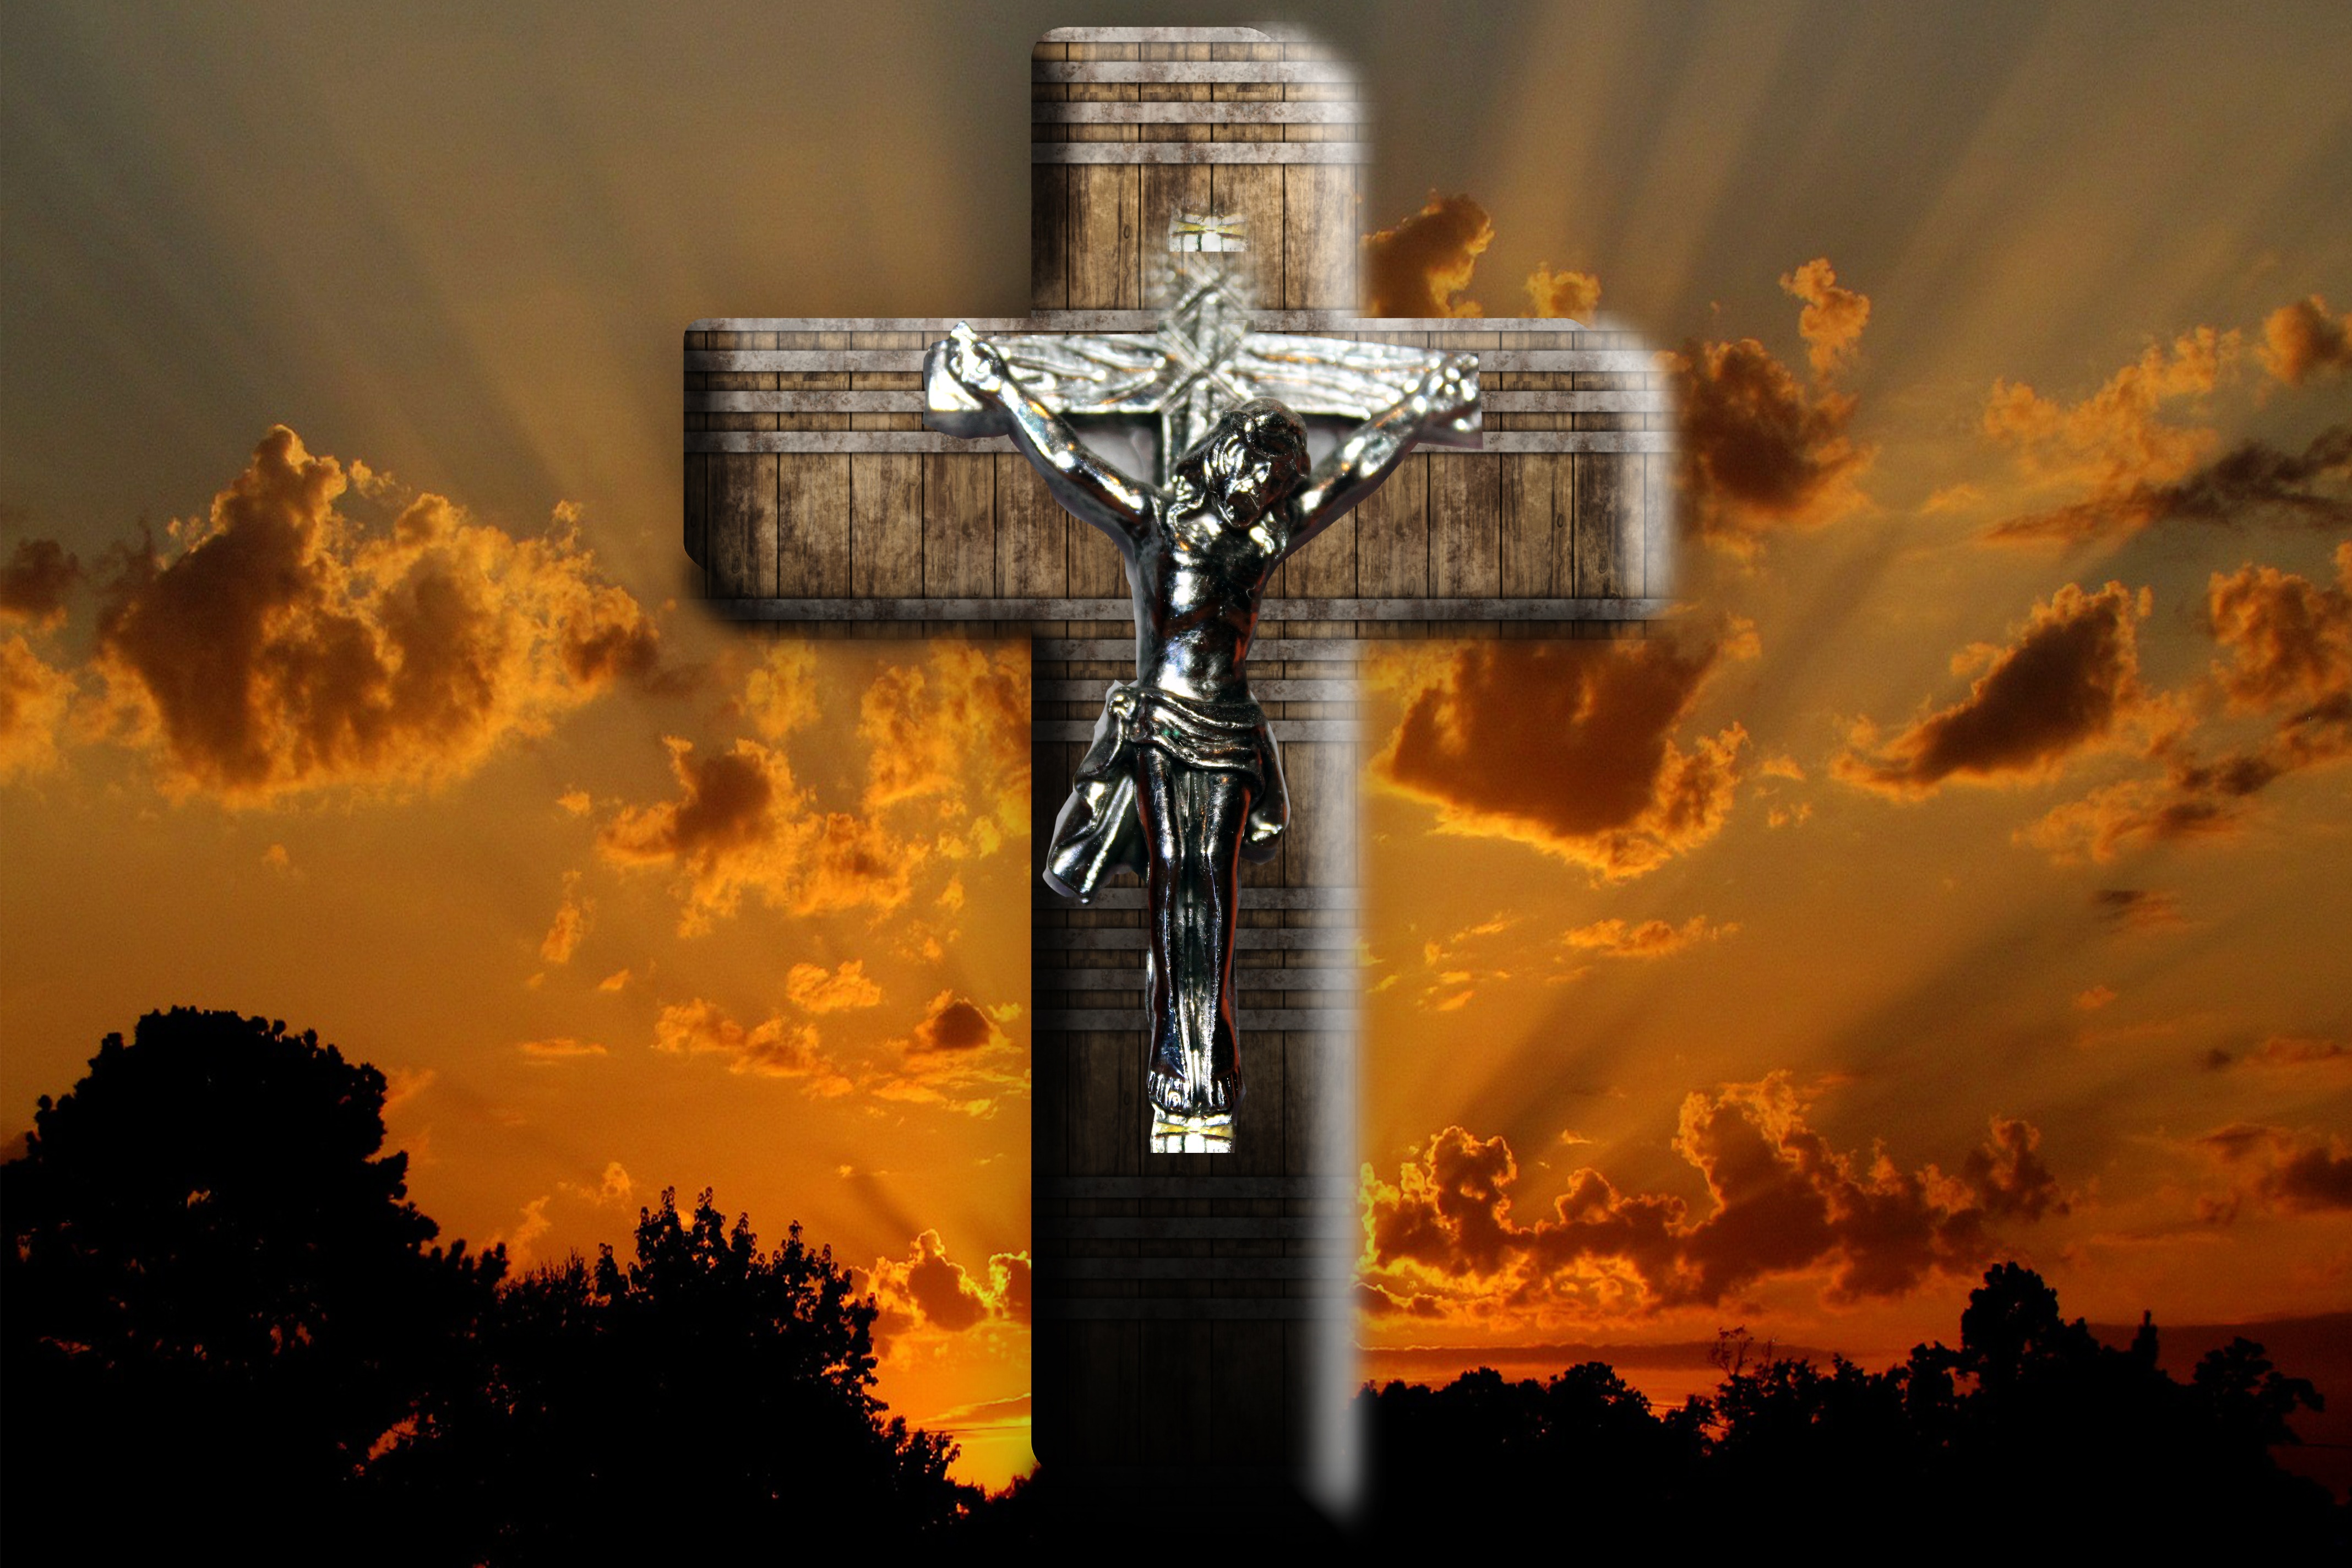
sunset, evening, symbol, cross, grace, figure, jesus, crucifixion, jesus christ